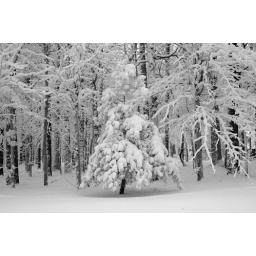
A tree by my house